Mary Perkins Taylor

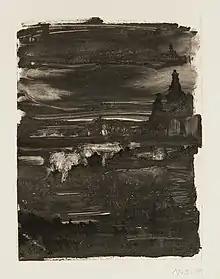
"Night Scene #1", 1907, monotype

She entered the Philadelphia School of Design for Women at age fifteen. There she studied under William Sartain and Robert Henry. The school awarded her a fellowship to study abroad in Paris under Charles Cottet and Lucien Simon. The Paris Salon accepted her self-portrait for the 1902 exhibition.